GeoOrbital

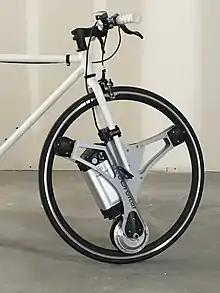
GeoOrbital wheel

GeoOrbital is an electric wheel system fitted to existing bicycles by the American company GeoOrbital, Inc. It launched its successful crowdfunding campaign in 2016. A GeoOrbital powered bike was featured during TechCrunch Disrupt NY 2016 at Brooklyn, NY in May 2016. In May 2017 it launched a Crowdfunding Reg CF campaign on the site StartEngine